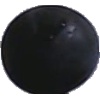
Label: blue_grape